15/Love

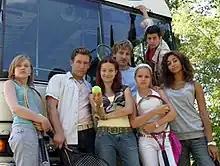
The third season cast

15/Love is a Canadian television drama series that revolved around the lives of aspiring young tennis players at the fictional Cascadia Tennis Academy. The show was created by Karen Troubetzkoy and Derek Schreyer. "15/Love" premiered on YTV on September 6, 2004, concluding on October 16, 2006, having aired 54 episodes over 3 seasons. The series was filmed in Saint-Césaire, Quebec.